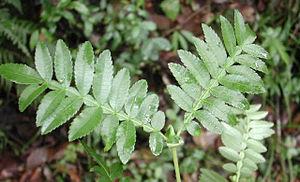
Le Tan Rouge est un arbre endémique des Mascareignes, de la famille des Cunoniacées.